Community emergency response team

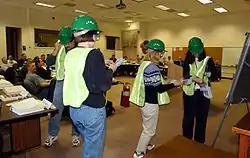
CERT volunteers try on their equipment

In the short term, CERTs perform data gathering, especially to locate mass-casualties requiring professional response, or situations requiring professional rescues, simple fire-fighting tasks (for example, small fires, turning off gas), light search and rescue, damage evaluation of structures, triage and first aid. In the longer term, CERTs may assist in the evacuation of residents, or assist with setting up a neighborhood shelter.